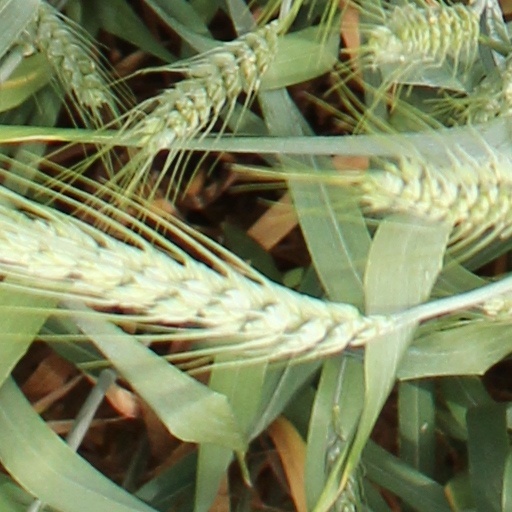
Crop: wheat